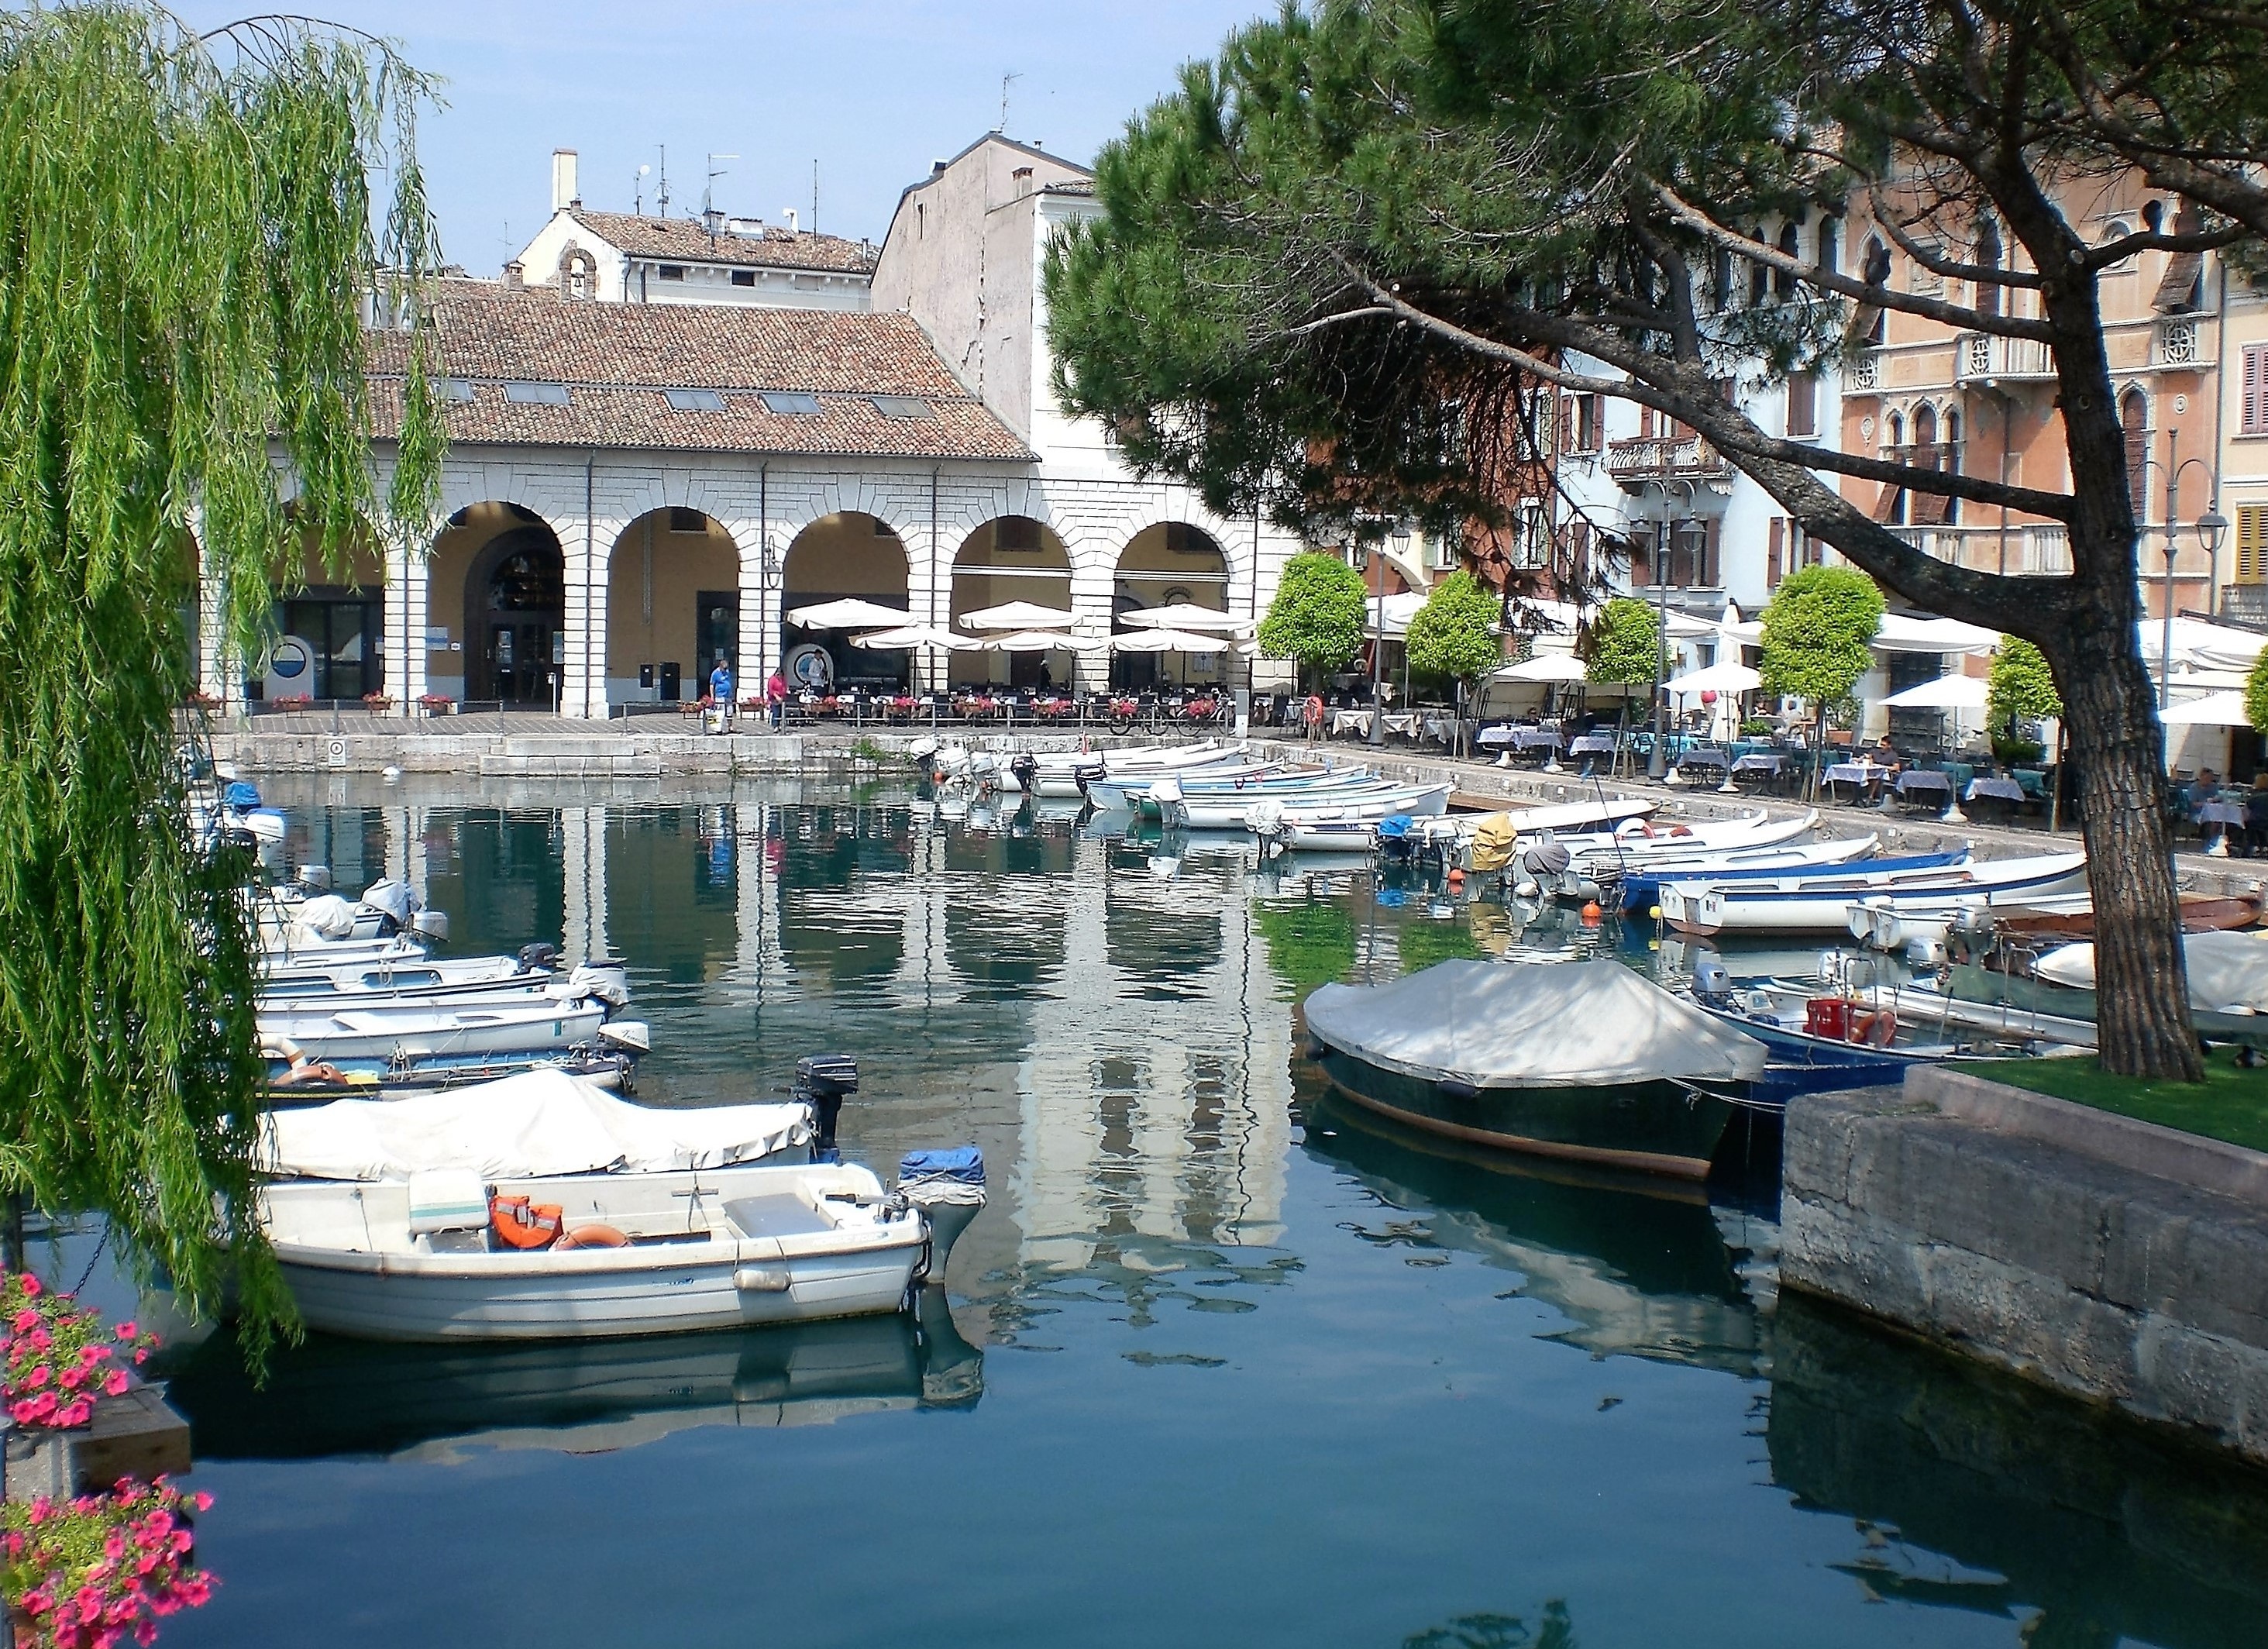
dock, town, canal, summer, vacation, idyllic, vehicle, swimming pool, holiday, italy, marina, tourism, waterway, garda, resort, boats, estate, small port, desenzano, resort town